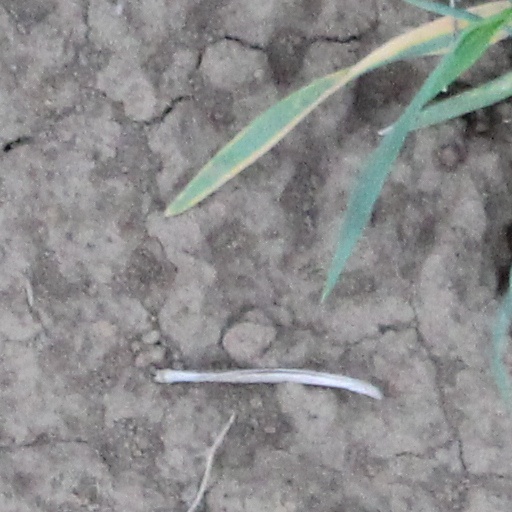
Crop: wheat